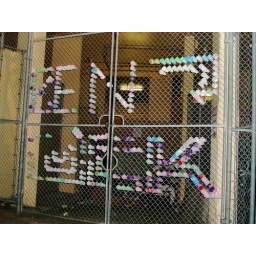
white plastic cups in a wire fence